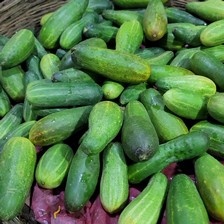
Label: cucumber